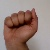
The image shows a hand gesture representing the letter 'A' in Indian Sign Language.